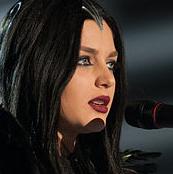
Age: 19